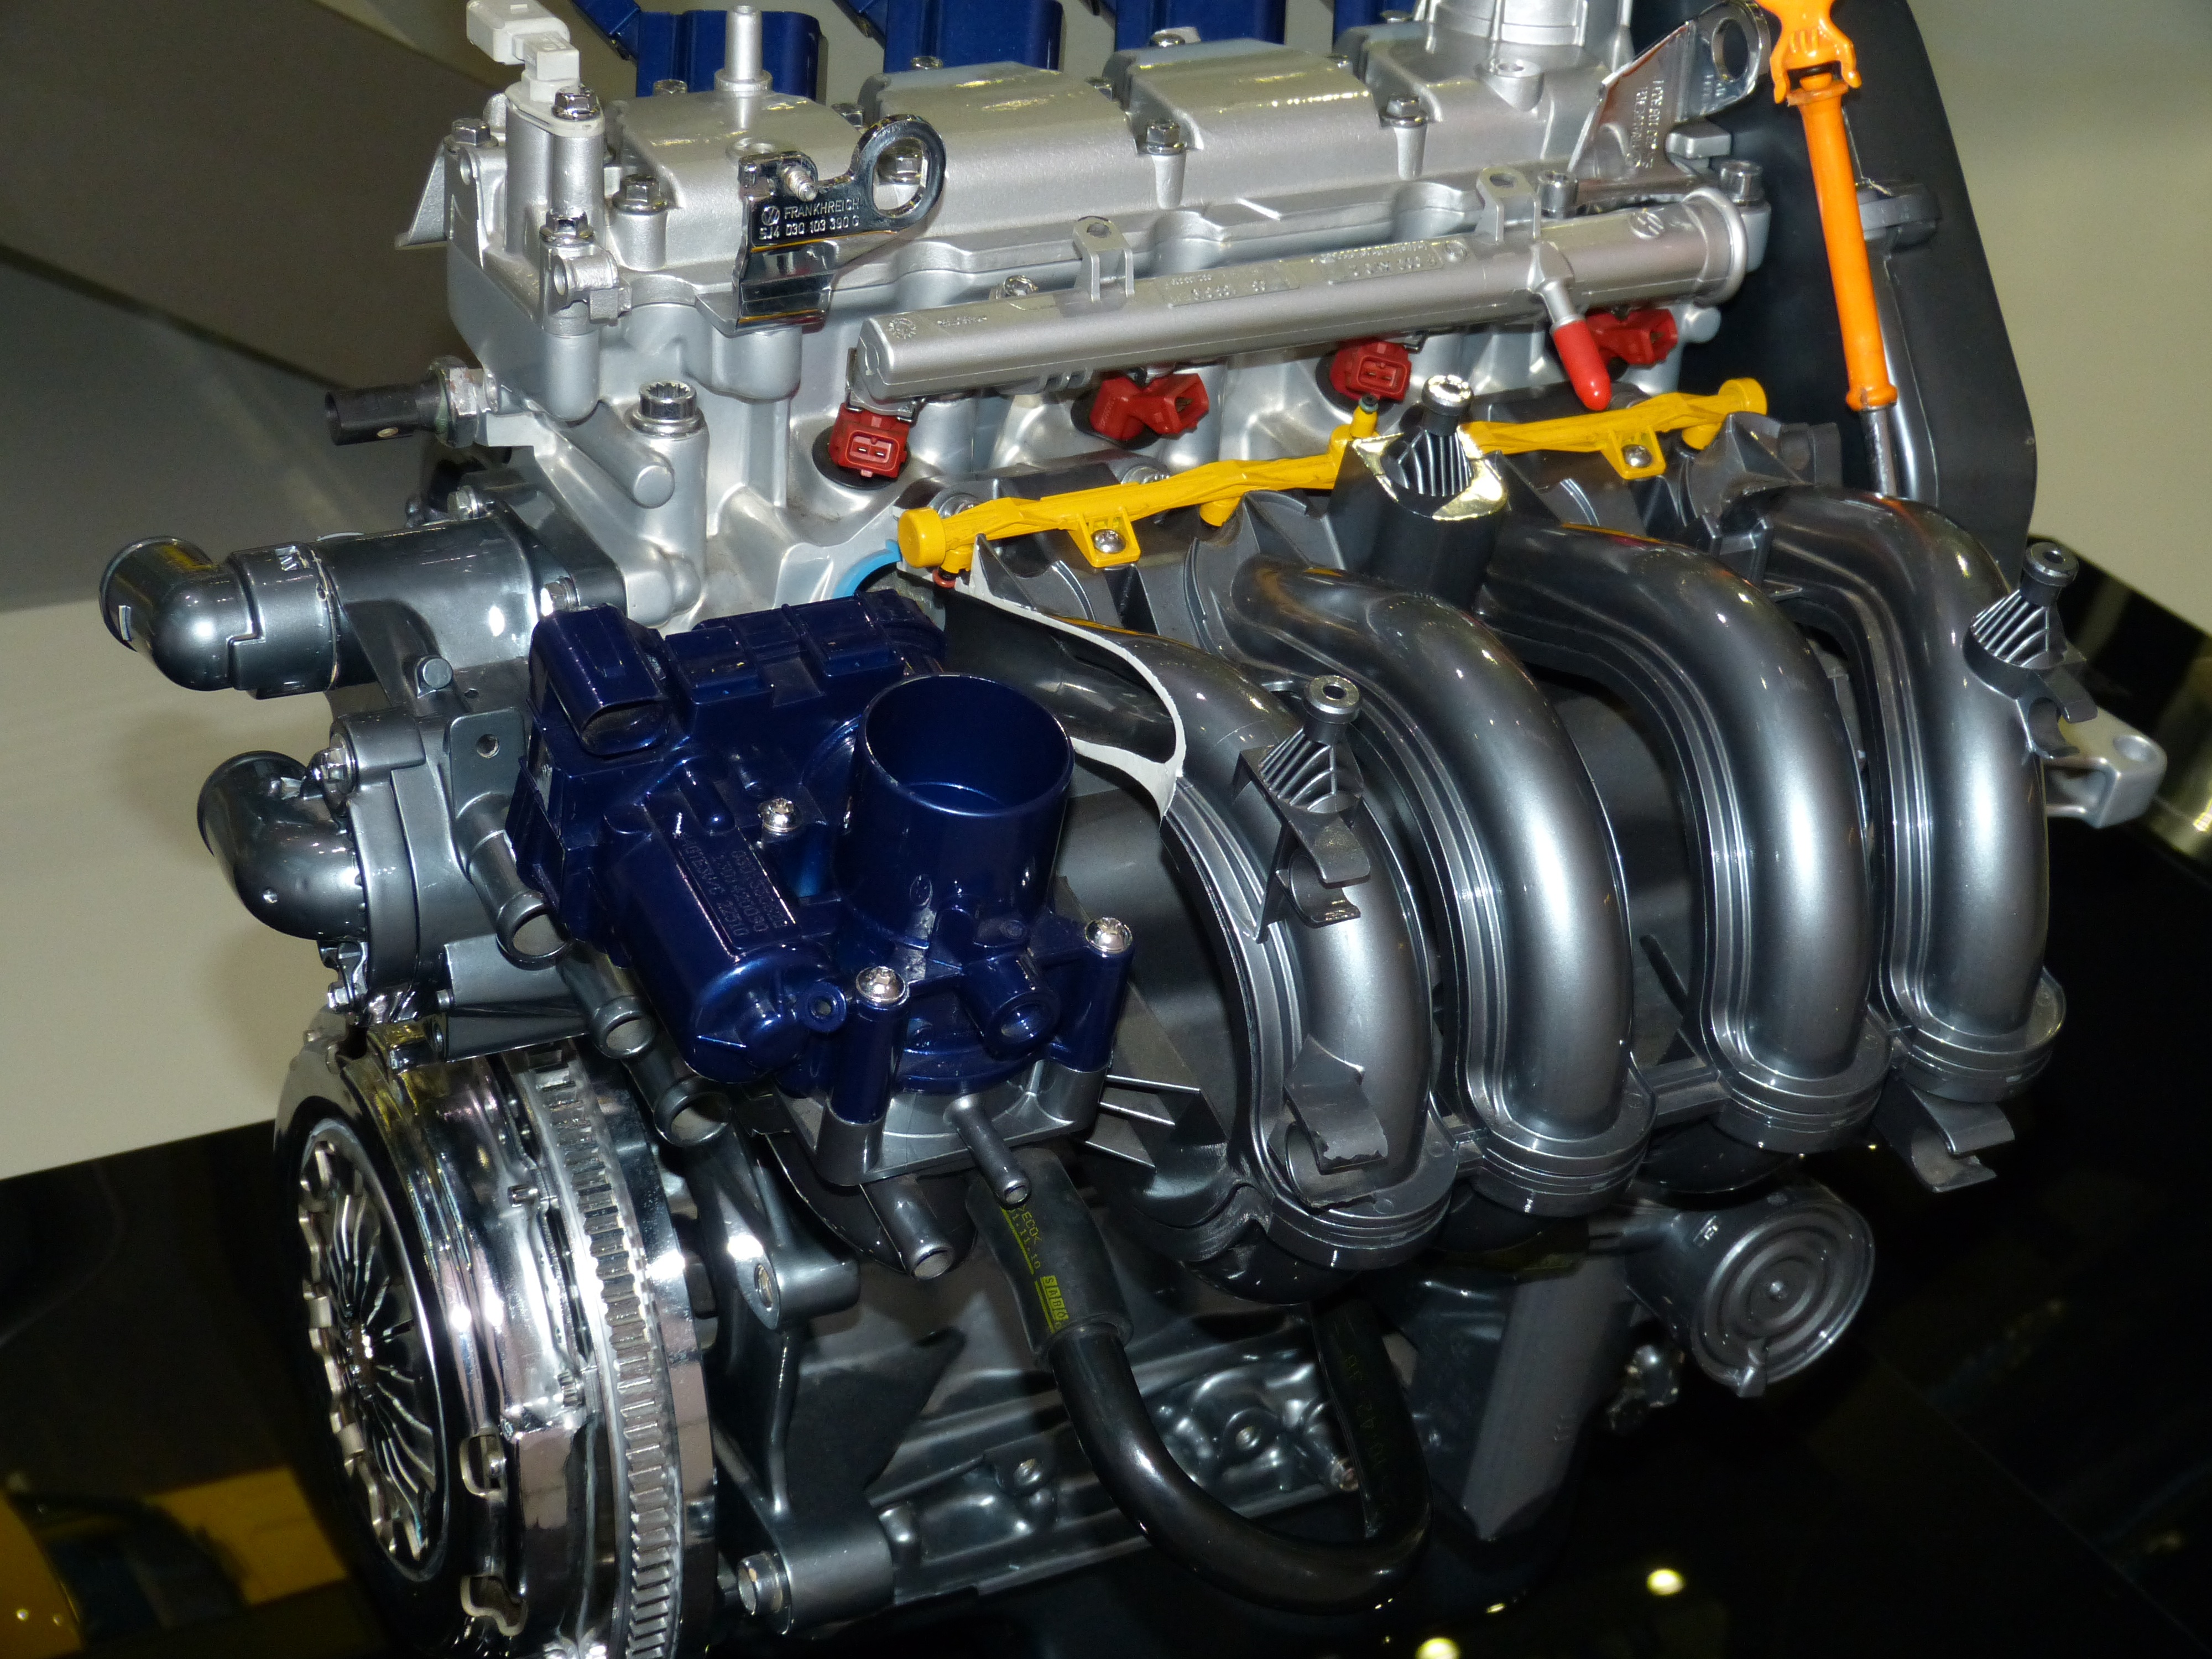
technology, car, wheel, vehicle, drive, auto, close up, engine, motor, cylinder, dare, pkw, metallic, mechanics, passengers cars, carburetor, auto part, automobile make, automotive exterior, aircraft engine, automotive engine part